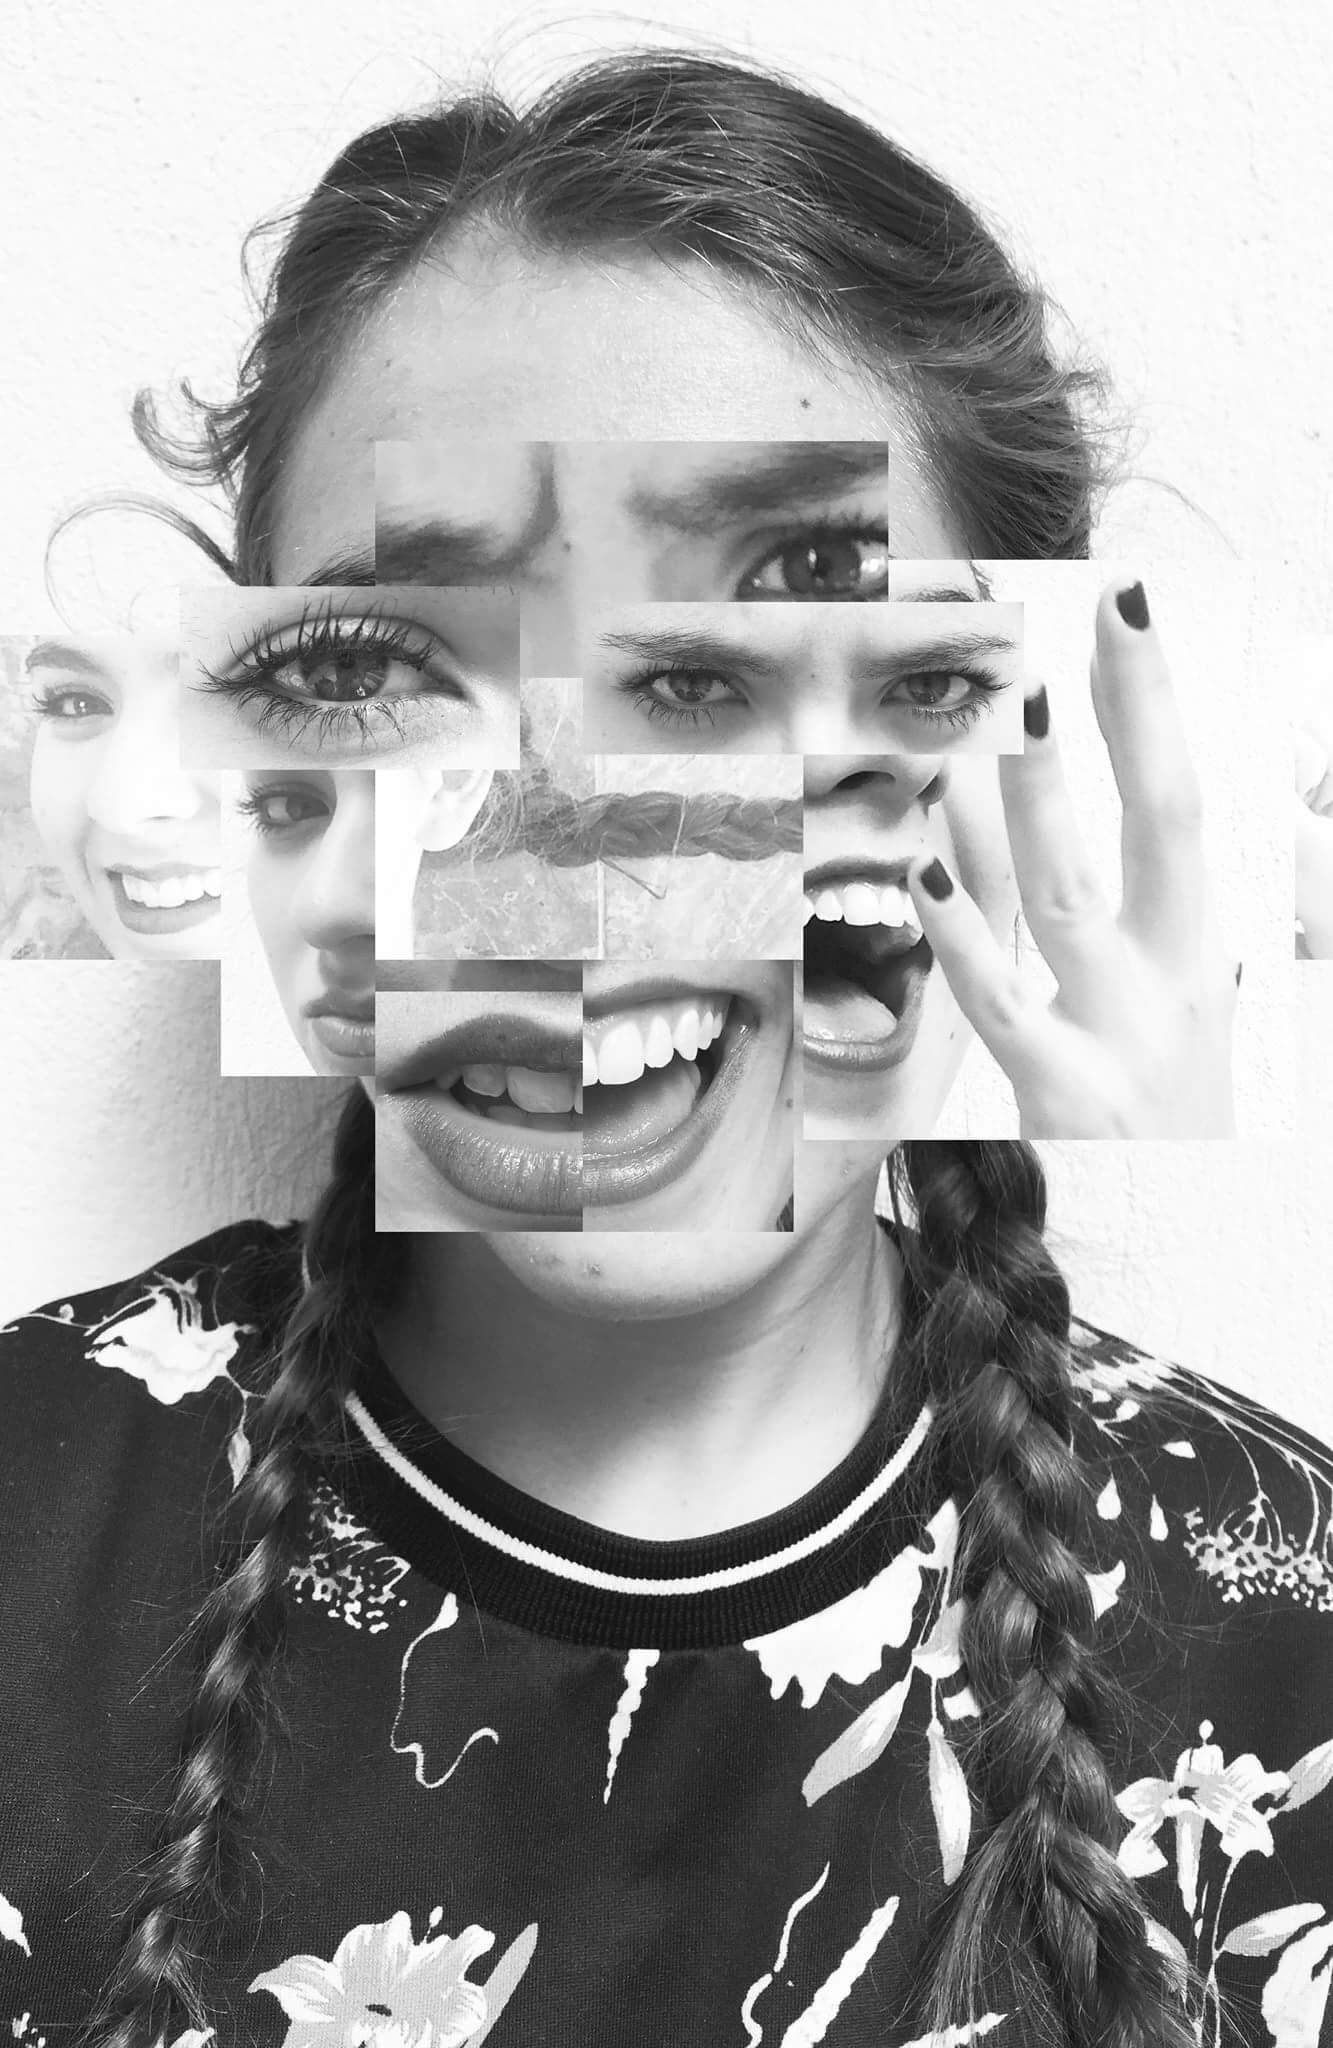
person, black and white, hair, photography, portrait, young, black, monochrome, facial expression, hairstyle, face, nose, decision, drawing, illustration, women, eye, glasses, head, photograph, look, moustache, eyewear, chiaroscuro, emotions, teens, emotion, feelings, woman thinking, monochrome photography, bipolarity, facial hair, vision care, woman in love